Lisa Hirner

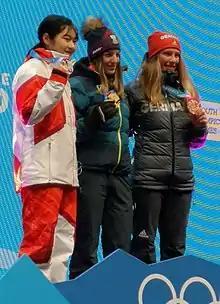
Hirner (centre) at the Podium at the 2020 Winter Youth Olympics

In October 2019, Hirner became the first Austrian national champion in Nordic combined. At the 2020 Winter Youth Olympics in Prémanon, Hirner won the gold medal both in the individual event ahead of Ayane Miyazaki and with the mixed team. She was selected as the flag bearer for the closing ceremony. At the Austrian Junior Championships on 1 and 2 February 2020 in Eisenerz, Hirner won the championship title in both the Gundersen individual over 5 km and over 2.5 km. It was not until February 2020 that Hirner entered the Continental Cup season and was able to take third place against a strong field of participants. She also achieved this at the 2020 Nordic Junior World Ski Championships in Oberwiesenthal in the Gundersen individual behind Jenny Nowak and Gyda Westvold Hansen. In the first mixed team competition, however, she narrowly missed out on a medal, finishing fourth together with Johannes Lamparter, Sigrun Kleinrath and Manuel Einkemmer. At the end of the season in Nizhny Tagil, Hirner was on the podium on both days of the competition and ultimately finished the Continental Cup in seventh place in the overall ranking. She was also the overall winner of the Alpine Cup.